ZAKSA Kędzierzyn-Koźle

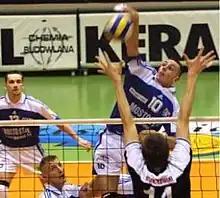
Match with Czarni Radom played in the 2000–01 Polish Volleyball League

With Waldemar Wspaniały on the bench, "Mostostal" became a dominant power in the league, winning 4 Polish Championships in a row (2000, 2001, 2002, 2003) and three Polish Cups (2000, 2001, 2002), the period often referred to as a golden era of "Mostostal". On the international stage, the club made its way to the Champions League Final Four tournament in 2002, and managed to win a bronze medal at the 2003 edition held in Milan, defeating Paris Volley in 3 sets.